Aralia cordata

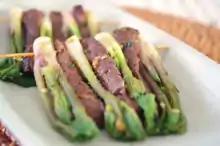
"Ttangdureup-sanjeok" (beef and spikenard skewers)

The seed propagation requires numerous months of stratification for effective germination. Seeds generally do not germinate well directly after harvesting or in dry storage, but germinate well in cold moist sand. Low temperature treatments facilitate the germination process. Chilling treatments are useful to overcome the dormancy of seeds in dry storage. Domestic seeds germinate more effectively than wild ones. The plant propagates readily by root suckering, allowing it to produce indefinitely.